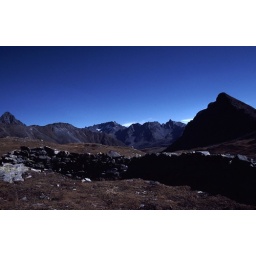
Ospizio Bernini - stone fence (and manure), at 6500 feet, in the Alps near St. Moritz,